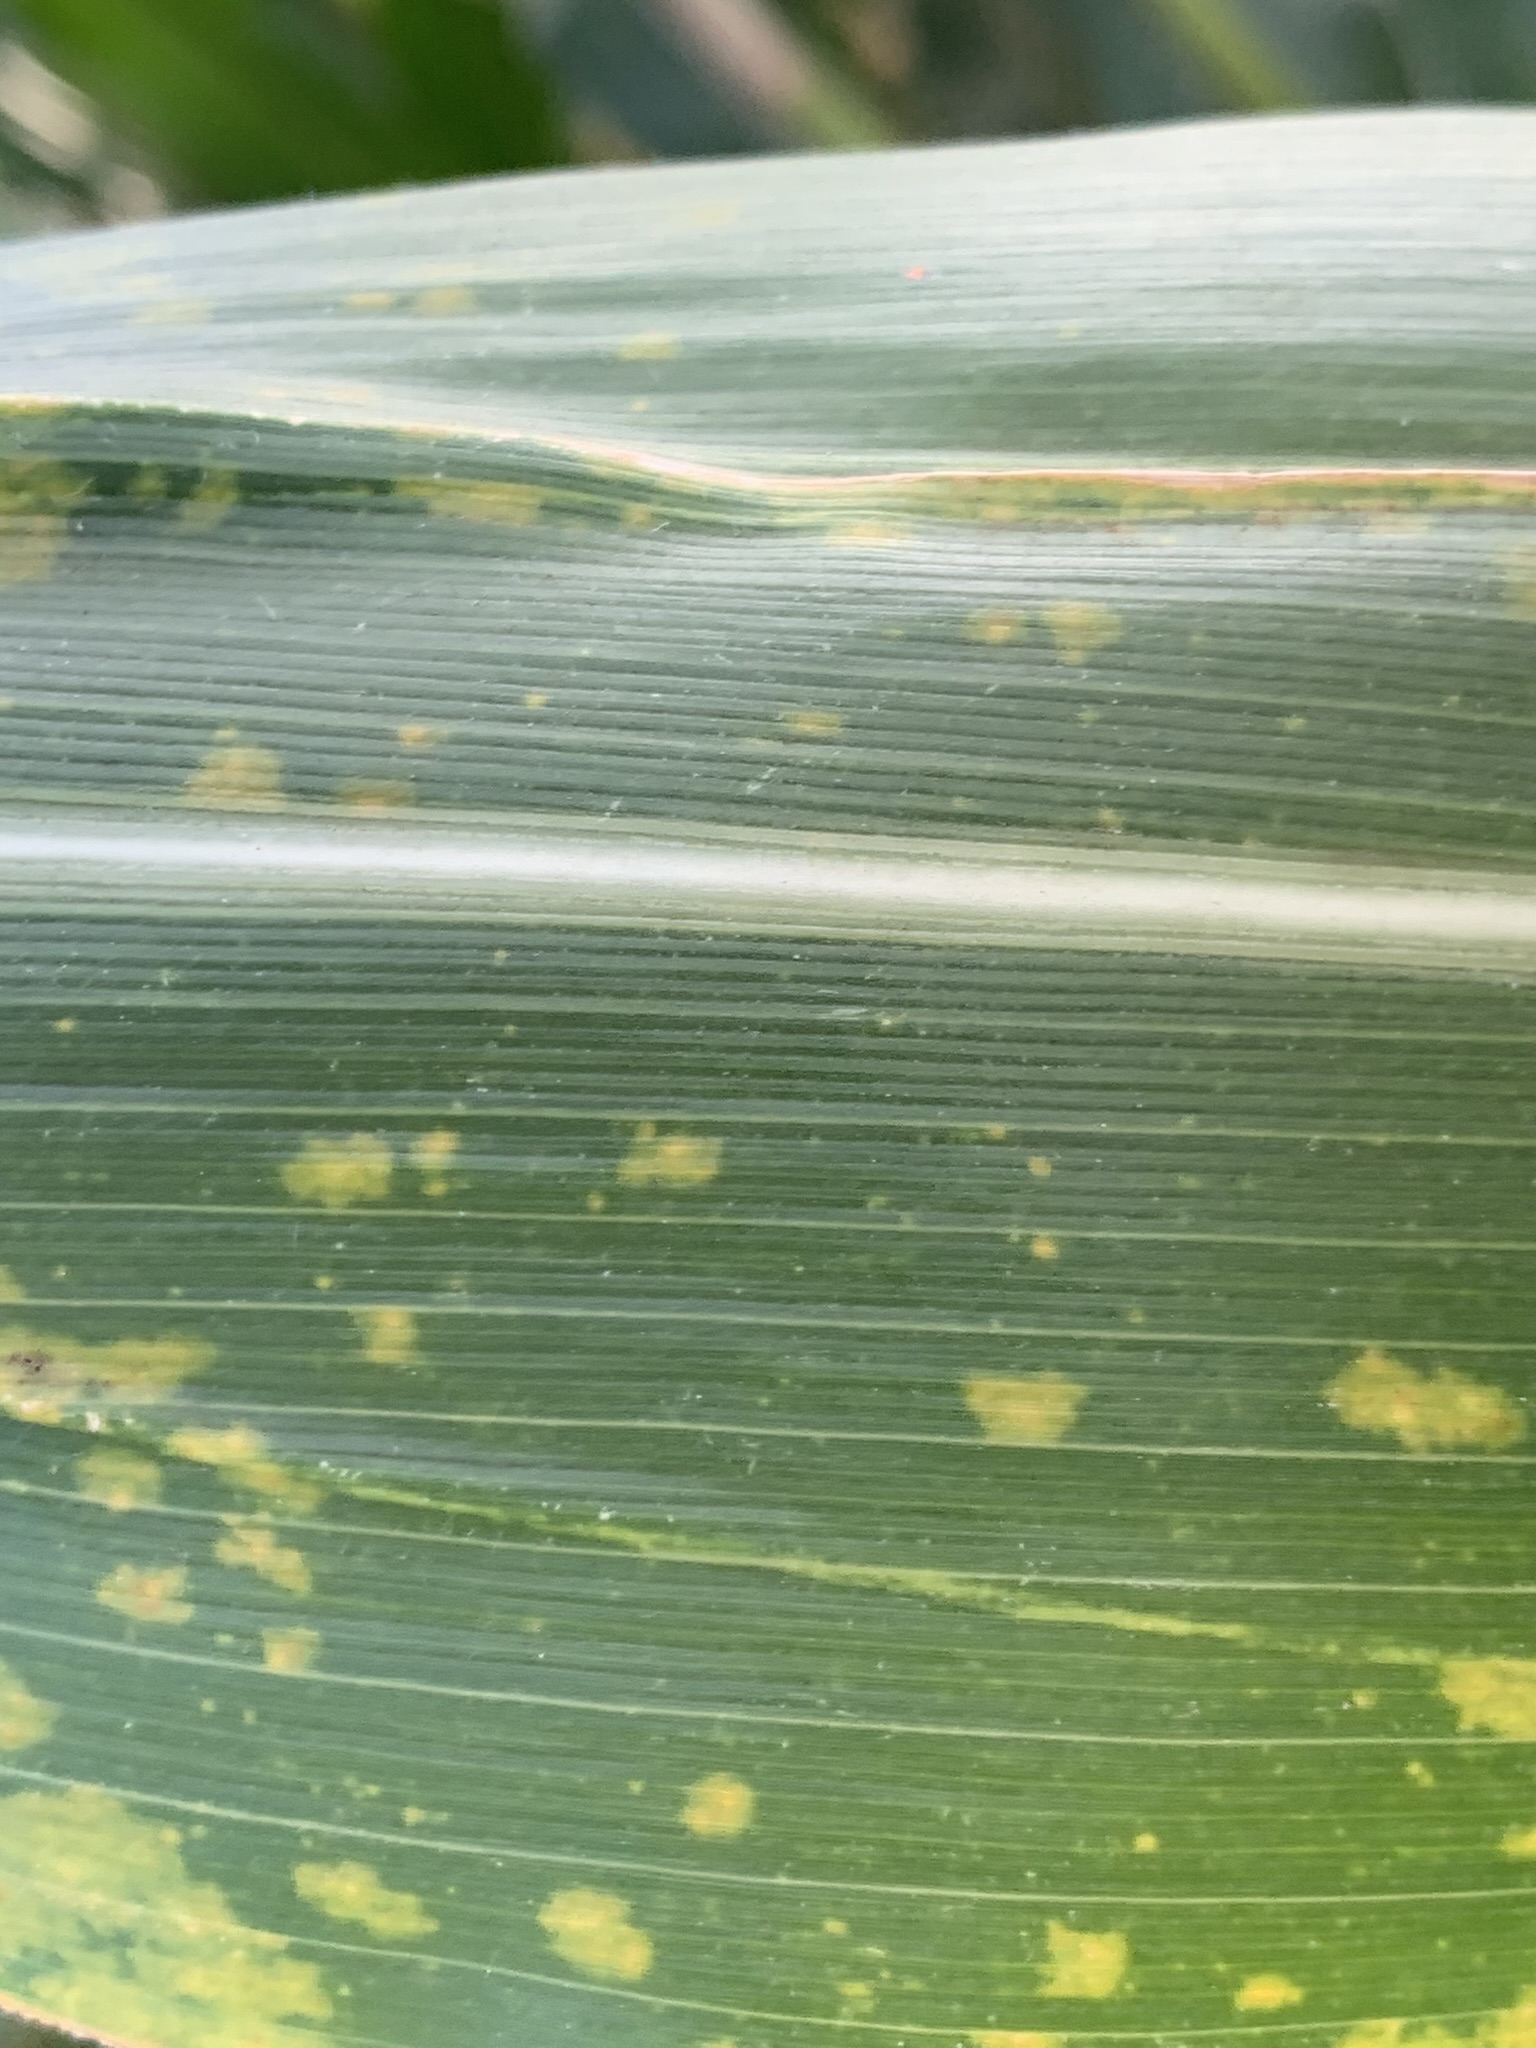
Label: MLN